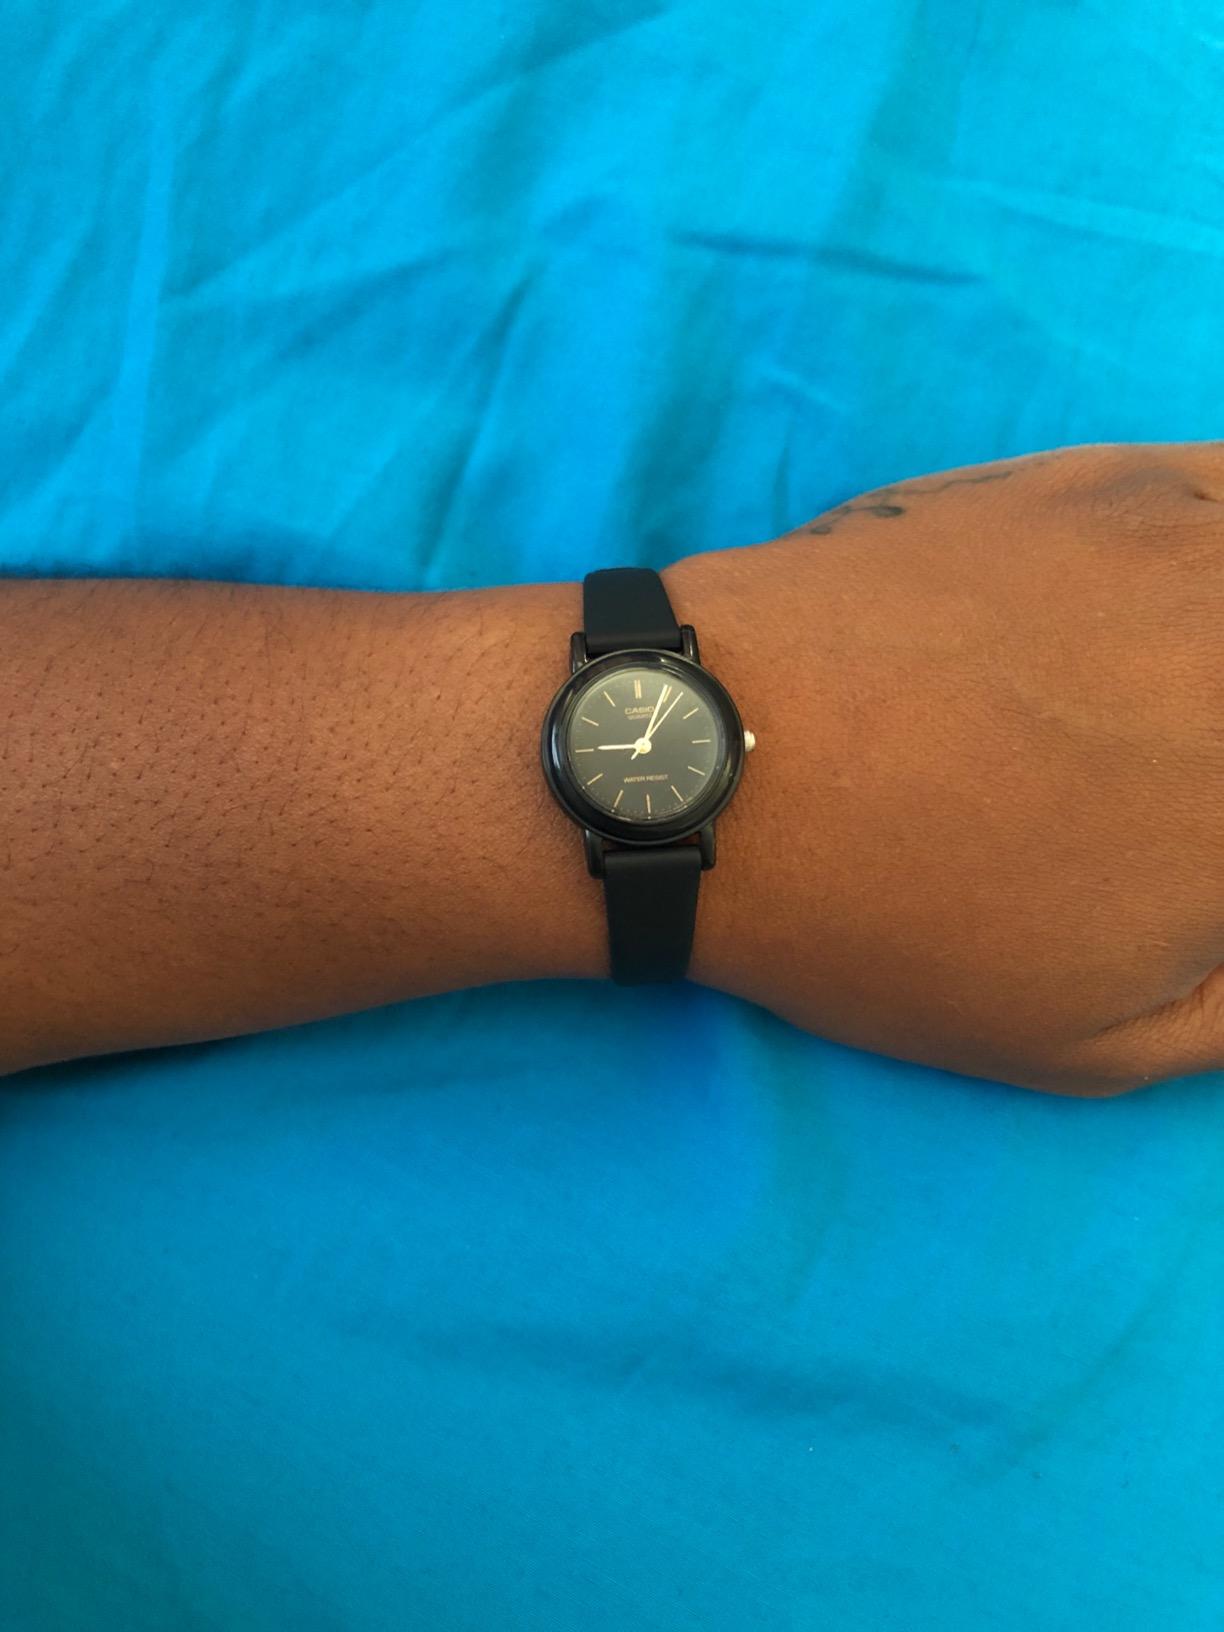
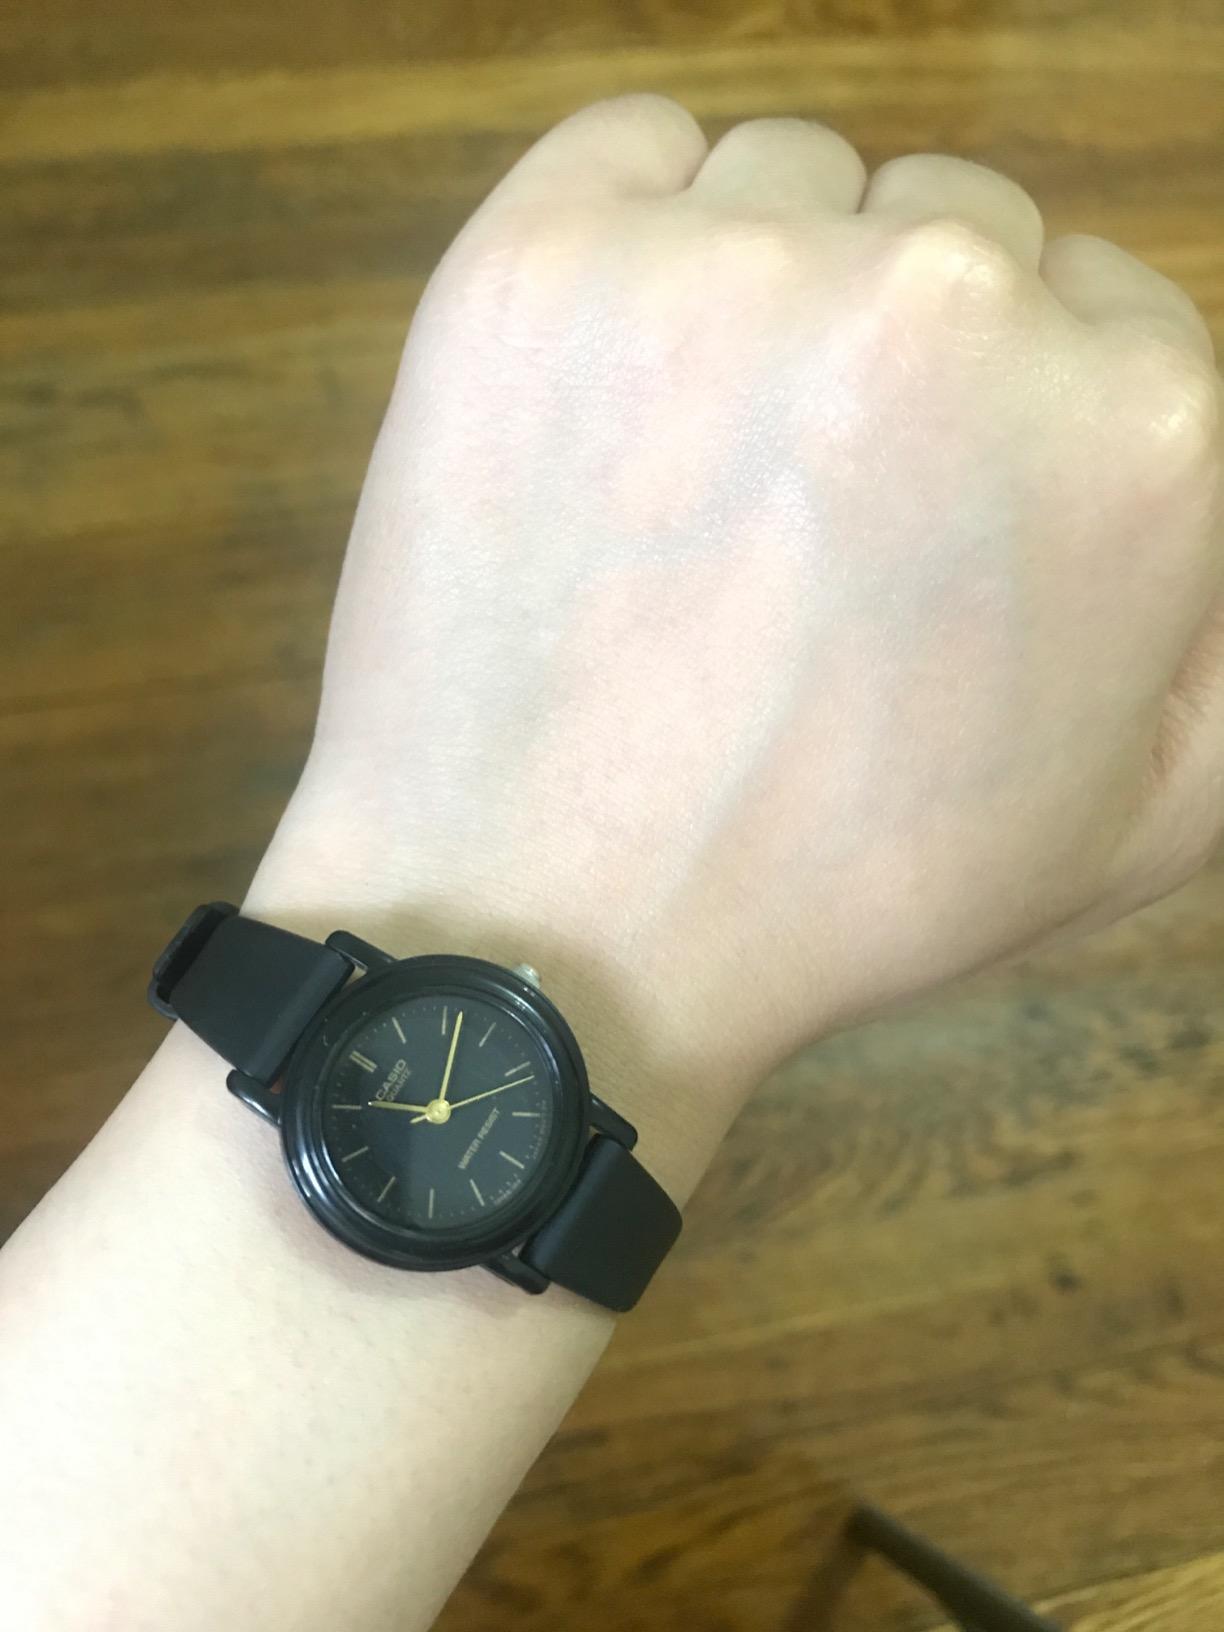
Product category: accessories_watch
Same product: yes